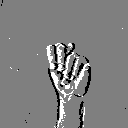
ASL letter: n